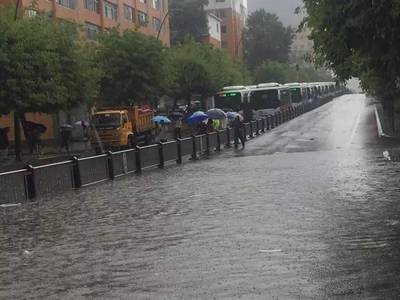
Weather: rain or strom